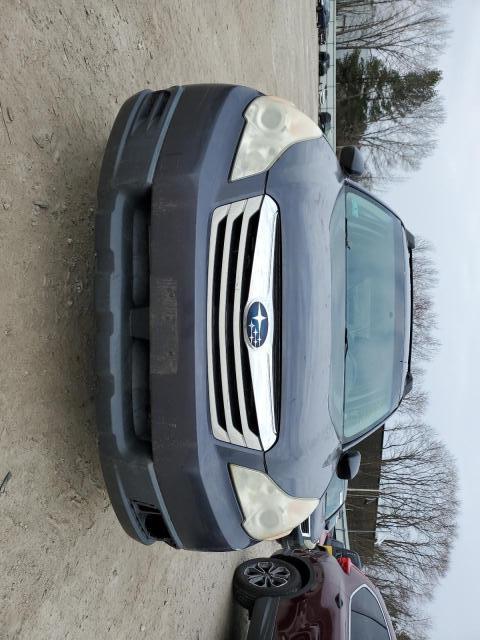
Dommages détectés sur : plaque d'immatriculation avant, capot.
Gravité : majeur